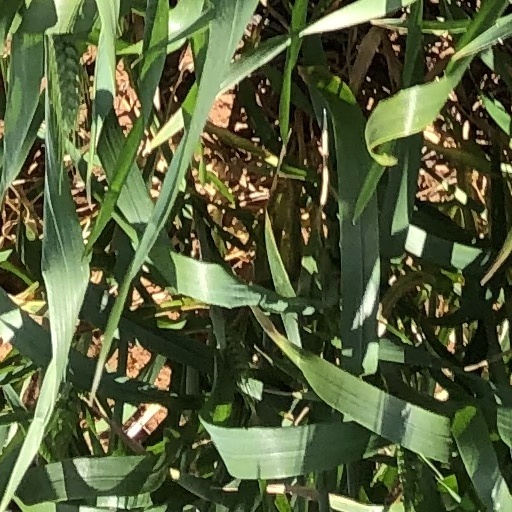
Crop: wheat